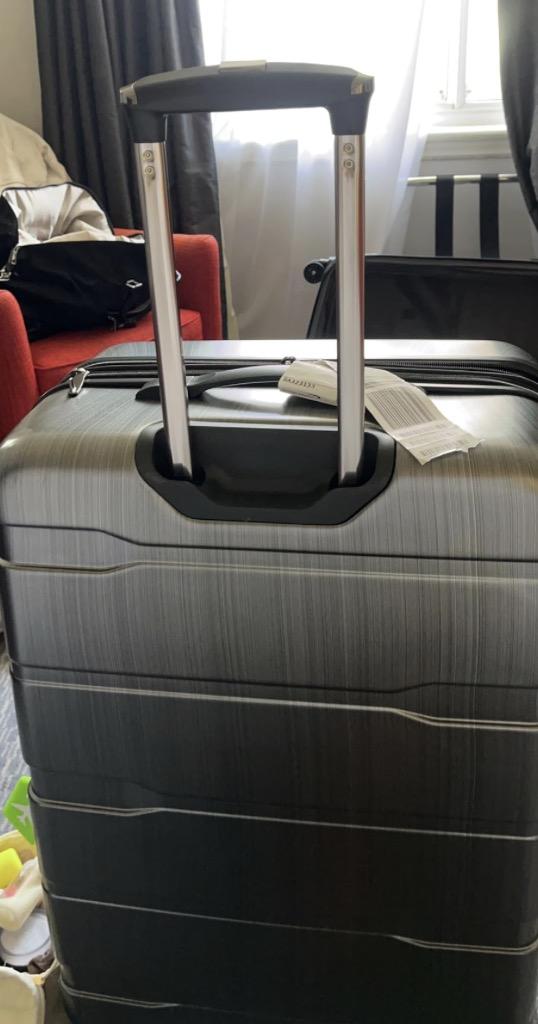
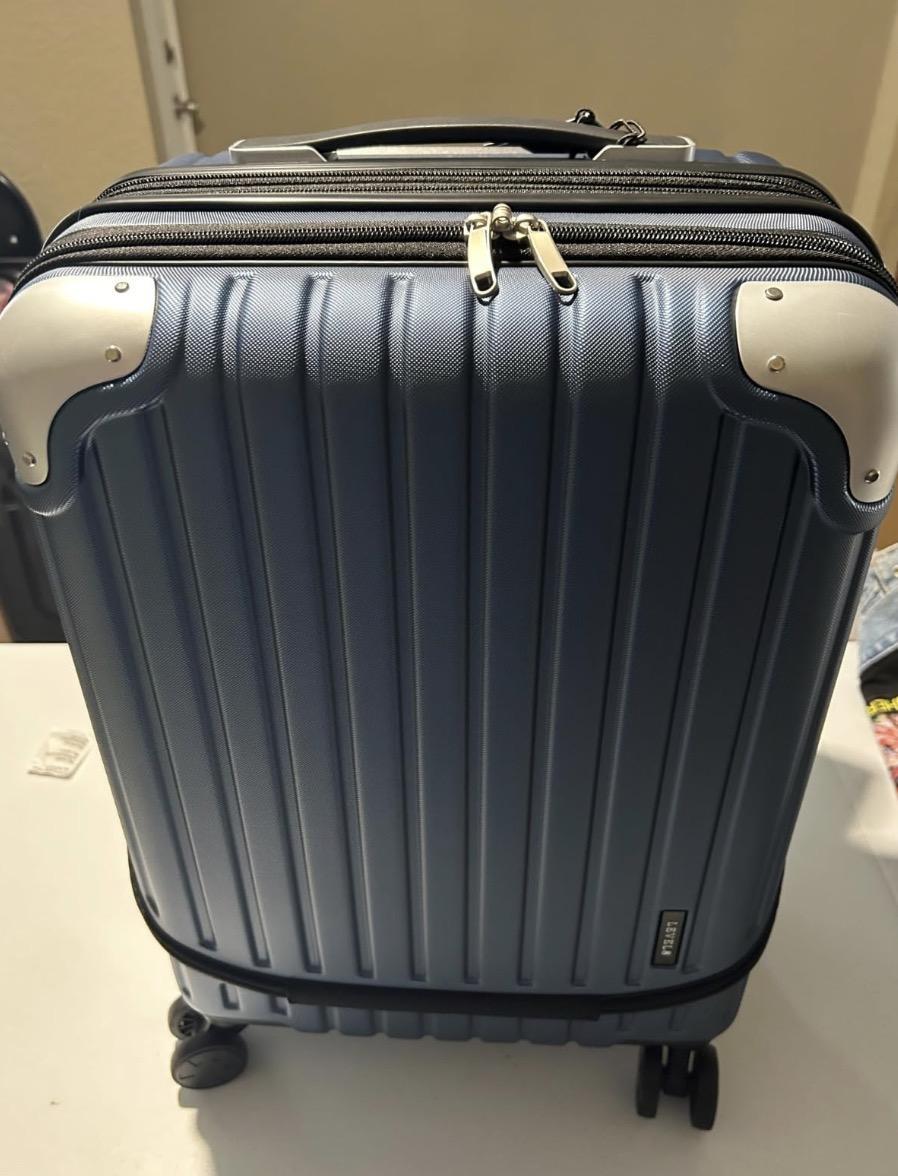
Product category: items_tea
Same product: no